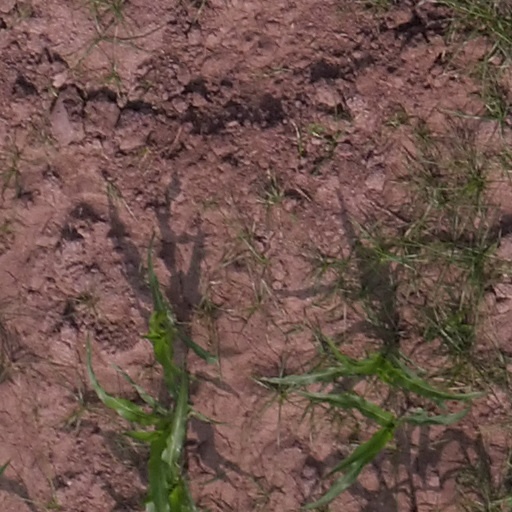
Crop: maize; corn